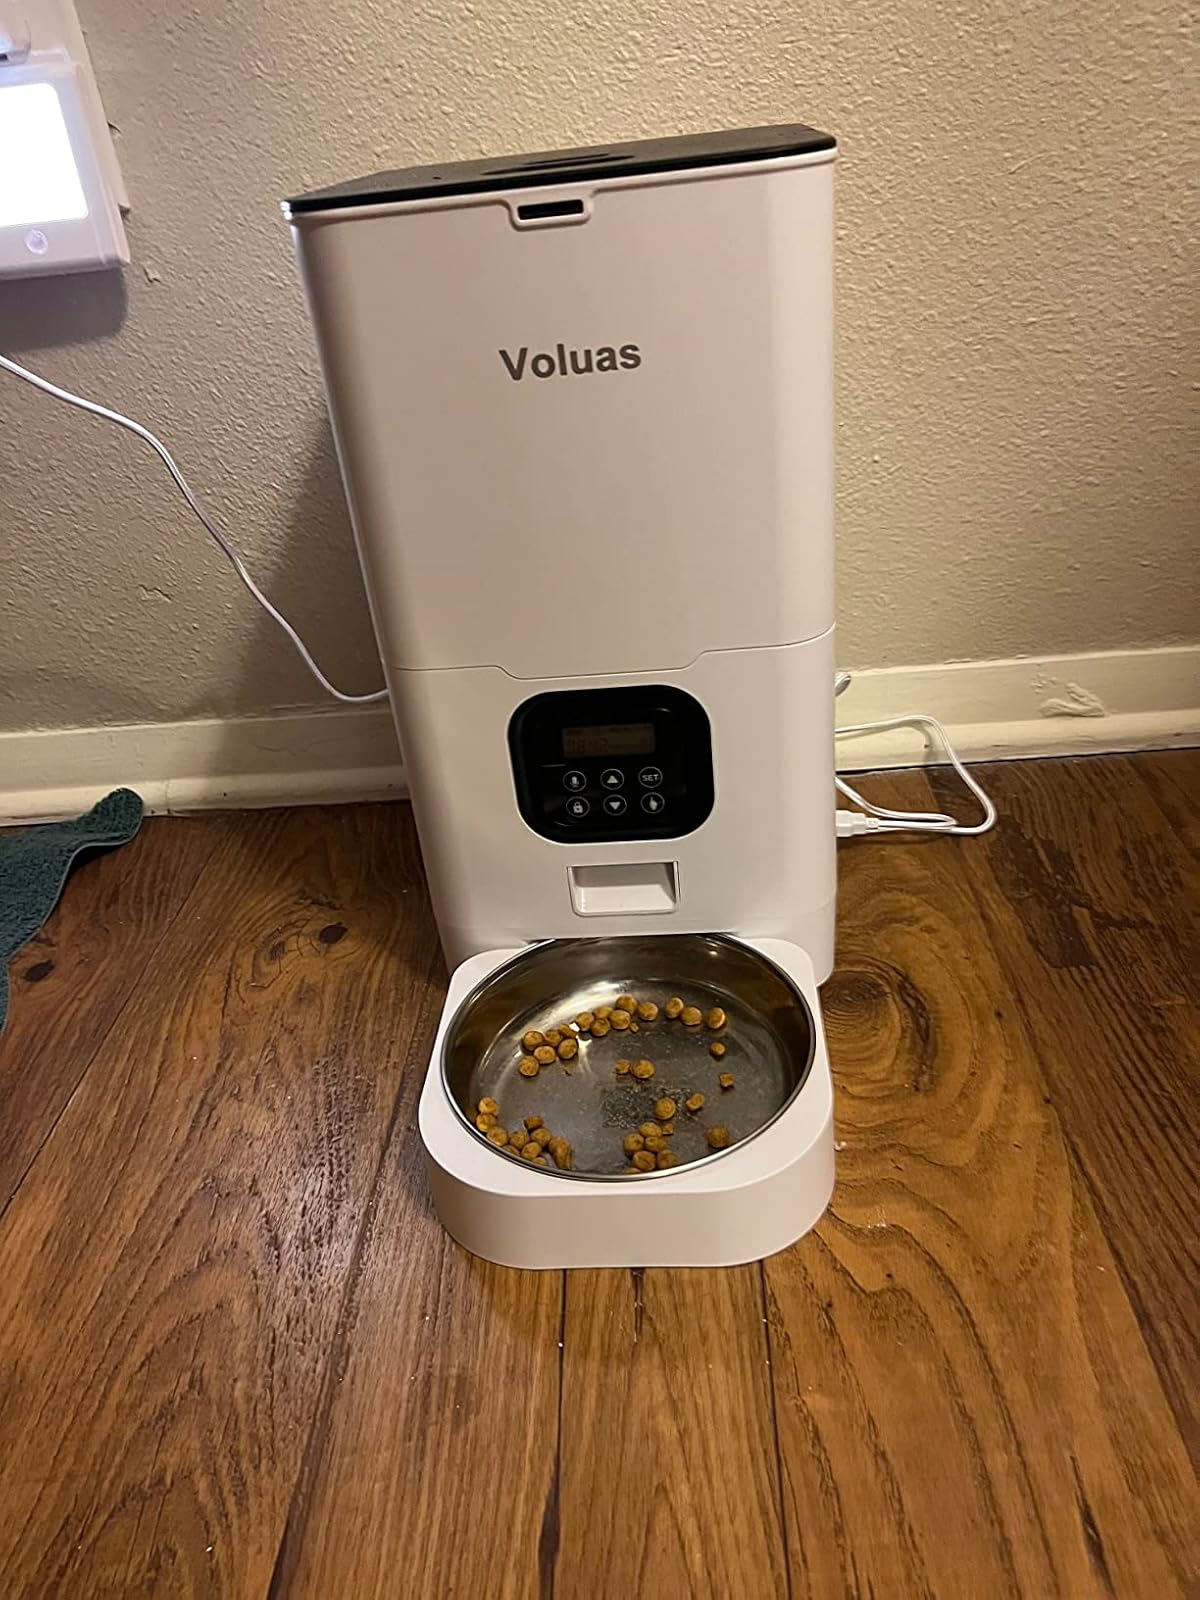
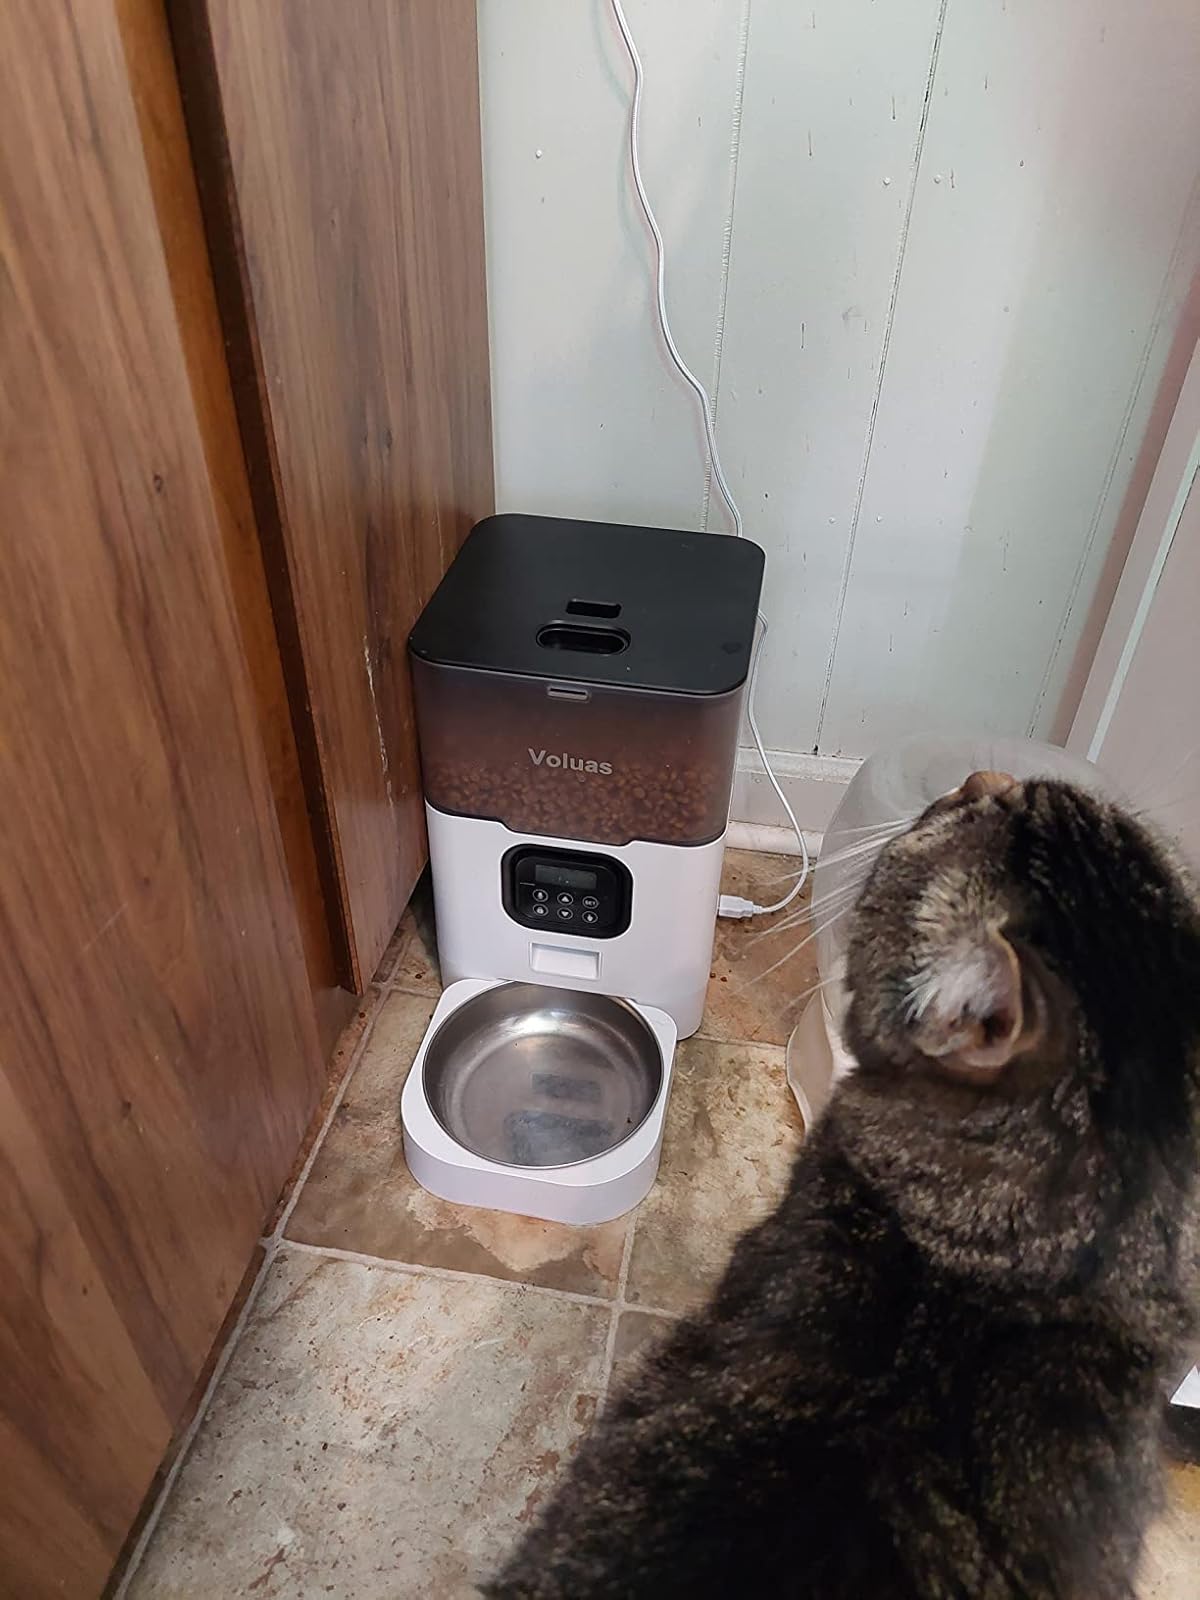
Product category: items_feeder
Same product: no